Rust

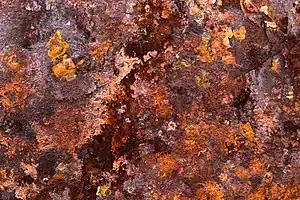
Colors and porous surface texture of rust

Rust is an iron oxide, a usually reddish-brown oxide formed by the reaction of iron and oxygen in the catalytic presence of water or air moisture. Rust consists of hydrous iron(III) oxides (FeO·nHO) and iron(III) oxide-hydroxide (FeO(OH), Fe(OH)), and is typically associated with the corrosion of refined iron.